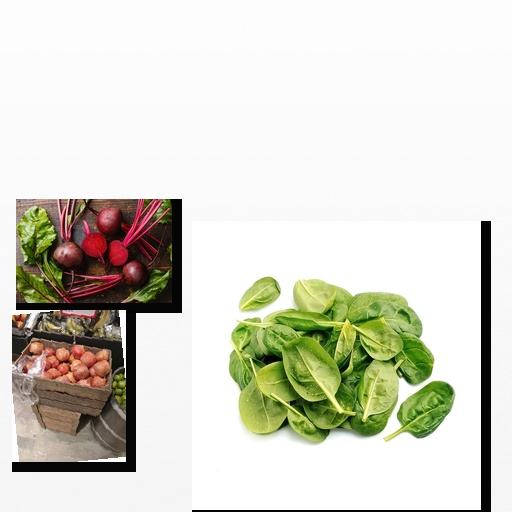
Food items: spinach, beetroot, pomegranate